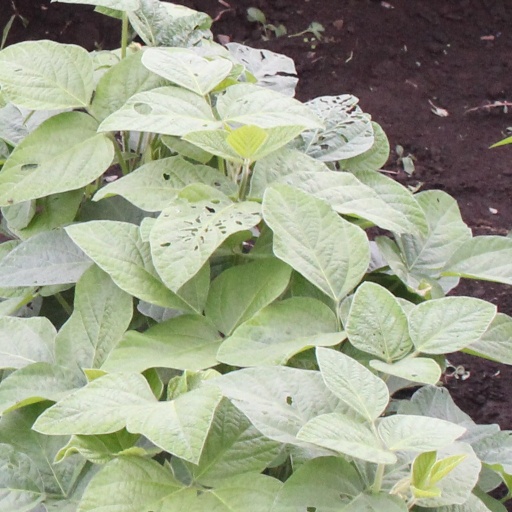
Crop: soybean